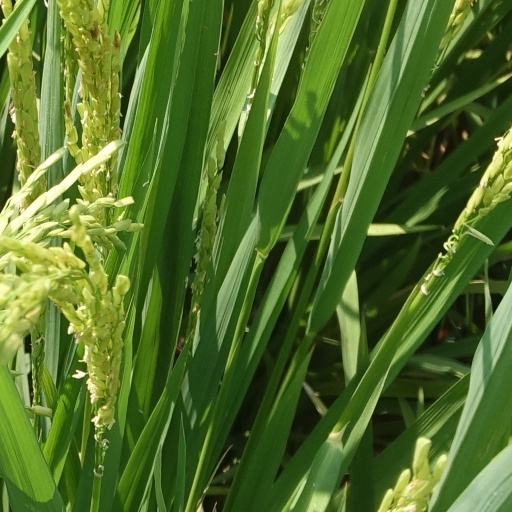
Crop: rice